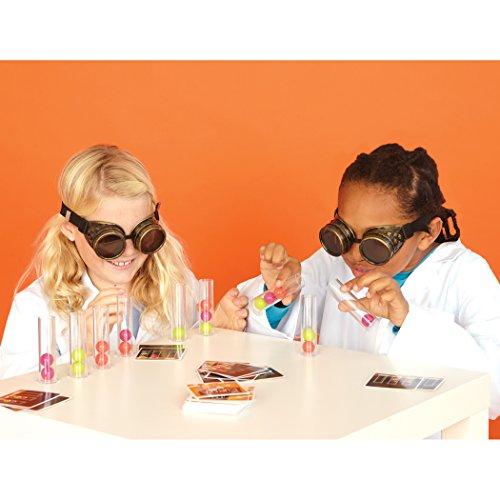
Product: Blue Orange Dr. Eureka Speed Logic Game
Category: Toys & Games | Games & Accessories | Board Games
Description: Speed logic game.
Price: $20.17
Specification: ProductDimensions:10.2x2.4x10.2inches|ItemWeight:1.25pounds|ShippingWeight:1.63pounds(Viewshippingratesandpolicies)|DomesticShipping:ItemcanbeshippedwithinU.S.|InternationalShipping:ThisitemcanbeshippedtoselectcountriesoutsideoftheU.S.LearnMore|ASIN:B01CKI02RU|Itemmodelnumber:03300|Manufacturerrecommendedage:8yearsandup